Mawer and Ingle

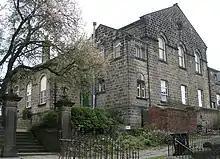
United Free Methodist schools

The Scottish Widows building on the east side of Park Row, Leeds, opposite the old Bank of England, now known as St Andrews Chambers, is a Grade II listed building. It was designed by George Corson in Italianate style, and the foundations were laid in 1869. It was planned with two porticos with paired red granite pillars. It was built as planned, but sometime after 1905 it lost one portico, and now has four ground floor windows instead of three. Historic England describes its "elaborately carved door surround." The windows each have a "carved tympanum on consoles and carved aprons to 1st floor." There is a "Guilloche frieze with projecting lions' heads, heavy modillion eaves cornice and balustraded parapet with urns."